Pierre Sidos

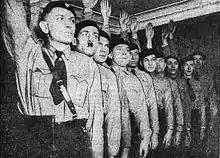
Pierre Sidos joined in 1943 the youth movement of the Parti Franciste. (1934)

In 1943, then 16 years old (the minimum required age), Pierre Sidos joined the youth movement of the Parti Franciste, one of the main collaborationist movements under the Vichy regime. In January 1946, he was tried by a court in La Rochelle—along with his father, mother and his brother Jacques—convicted and received a 5-year jail sentence for his membership in the Parti Franciste. The conviction was reduced as Sidos was still a minor at the time of the events. His father François was sentenced to death, guilty of unlawful arrests of resisters organized with the Milice, and of his participation in the armed conflict with the Nazi forces against the Allies. Before his execution on 28 March 1946, François wrote a letter to his sons, urging them to avenge his "unjust death".